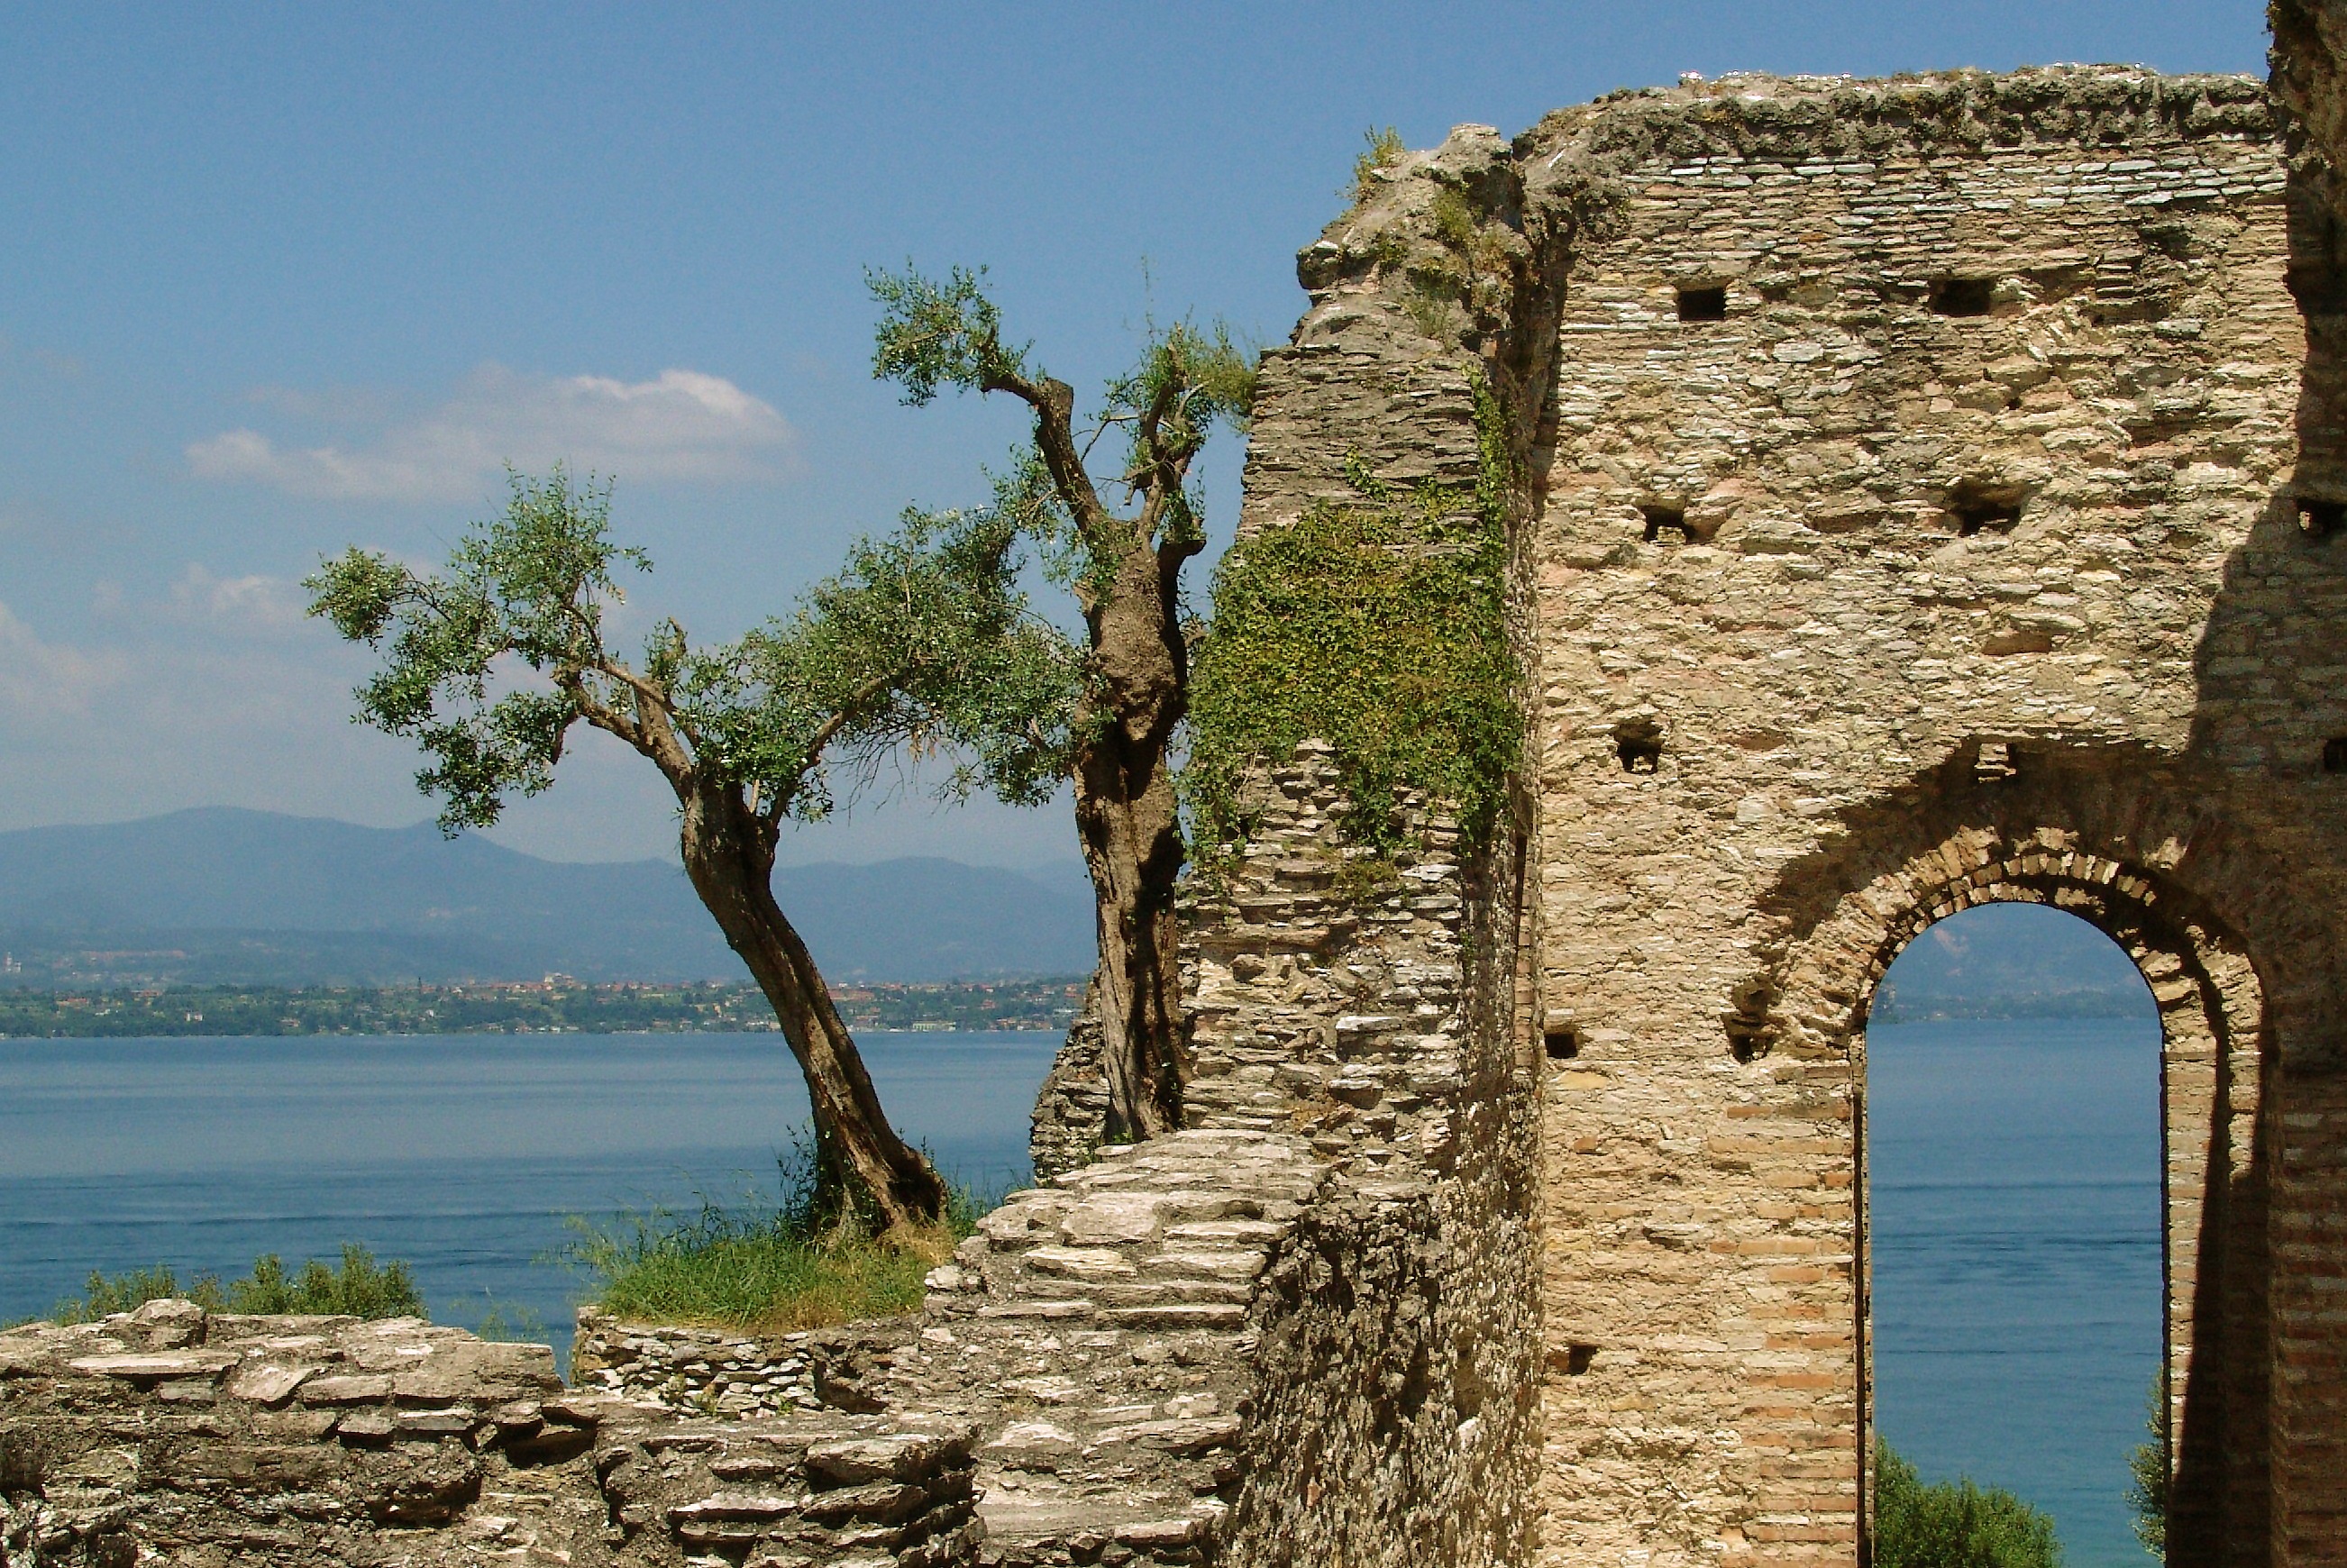
sea, coast, tree, rock, building, cliff, arch, mediterranean, italy, tuscany, stone wall, decay, fortification, ruin, terrain, places of interest, ruins, roman, antiquity, archaeological site, ancient history